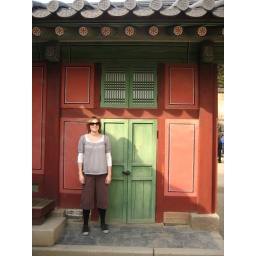
Cindy poses near a cute door